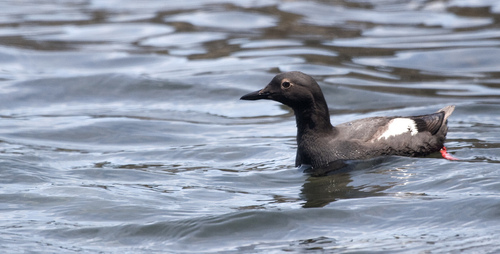
this dark grey bird has white secondaries, red thigh, black bill and black eyes.
this is a black bird with a white wing and a large black beak.
a medium black bird with white markings and red feet.
this bird is black with a white spot and has a long, pointy beak.
the bird has a black belly and head with gray striped wings and tail.
this gray bird has a long neck, a pointed, medium length black bill, and white coverts.
this bird is black and white in color, with a black beak.
this all black bird with a black bill has a white spot on its rump.
this bird has wings that are black and has a long neck
this bird has wings that are black and has orange feet
Species: Pigeon Guillemot